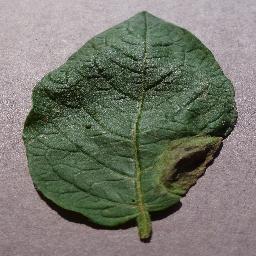
Label: Potato___Late_blight